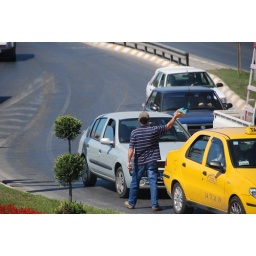
Selling water bottles in Istanbul.